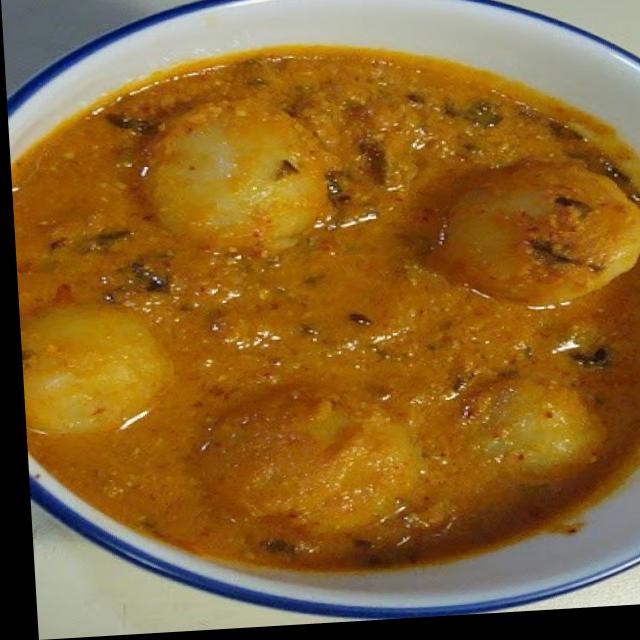
Dish: dum_aloo